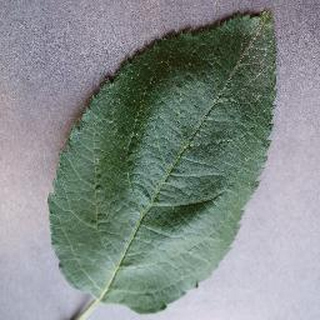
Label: healthy_apple